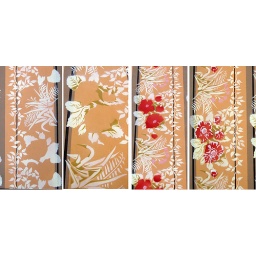
Process shot of painted wall paper border for Berkeley Rep's production of &amp;quot;In the Next Room&amp;quot;Designed by Annie Smart, 2009.